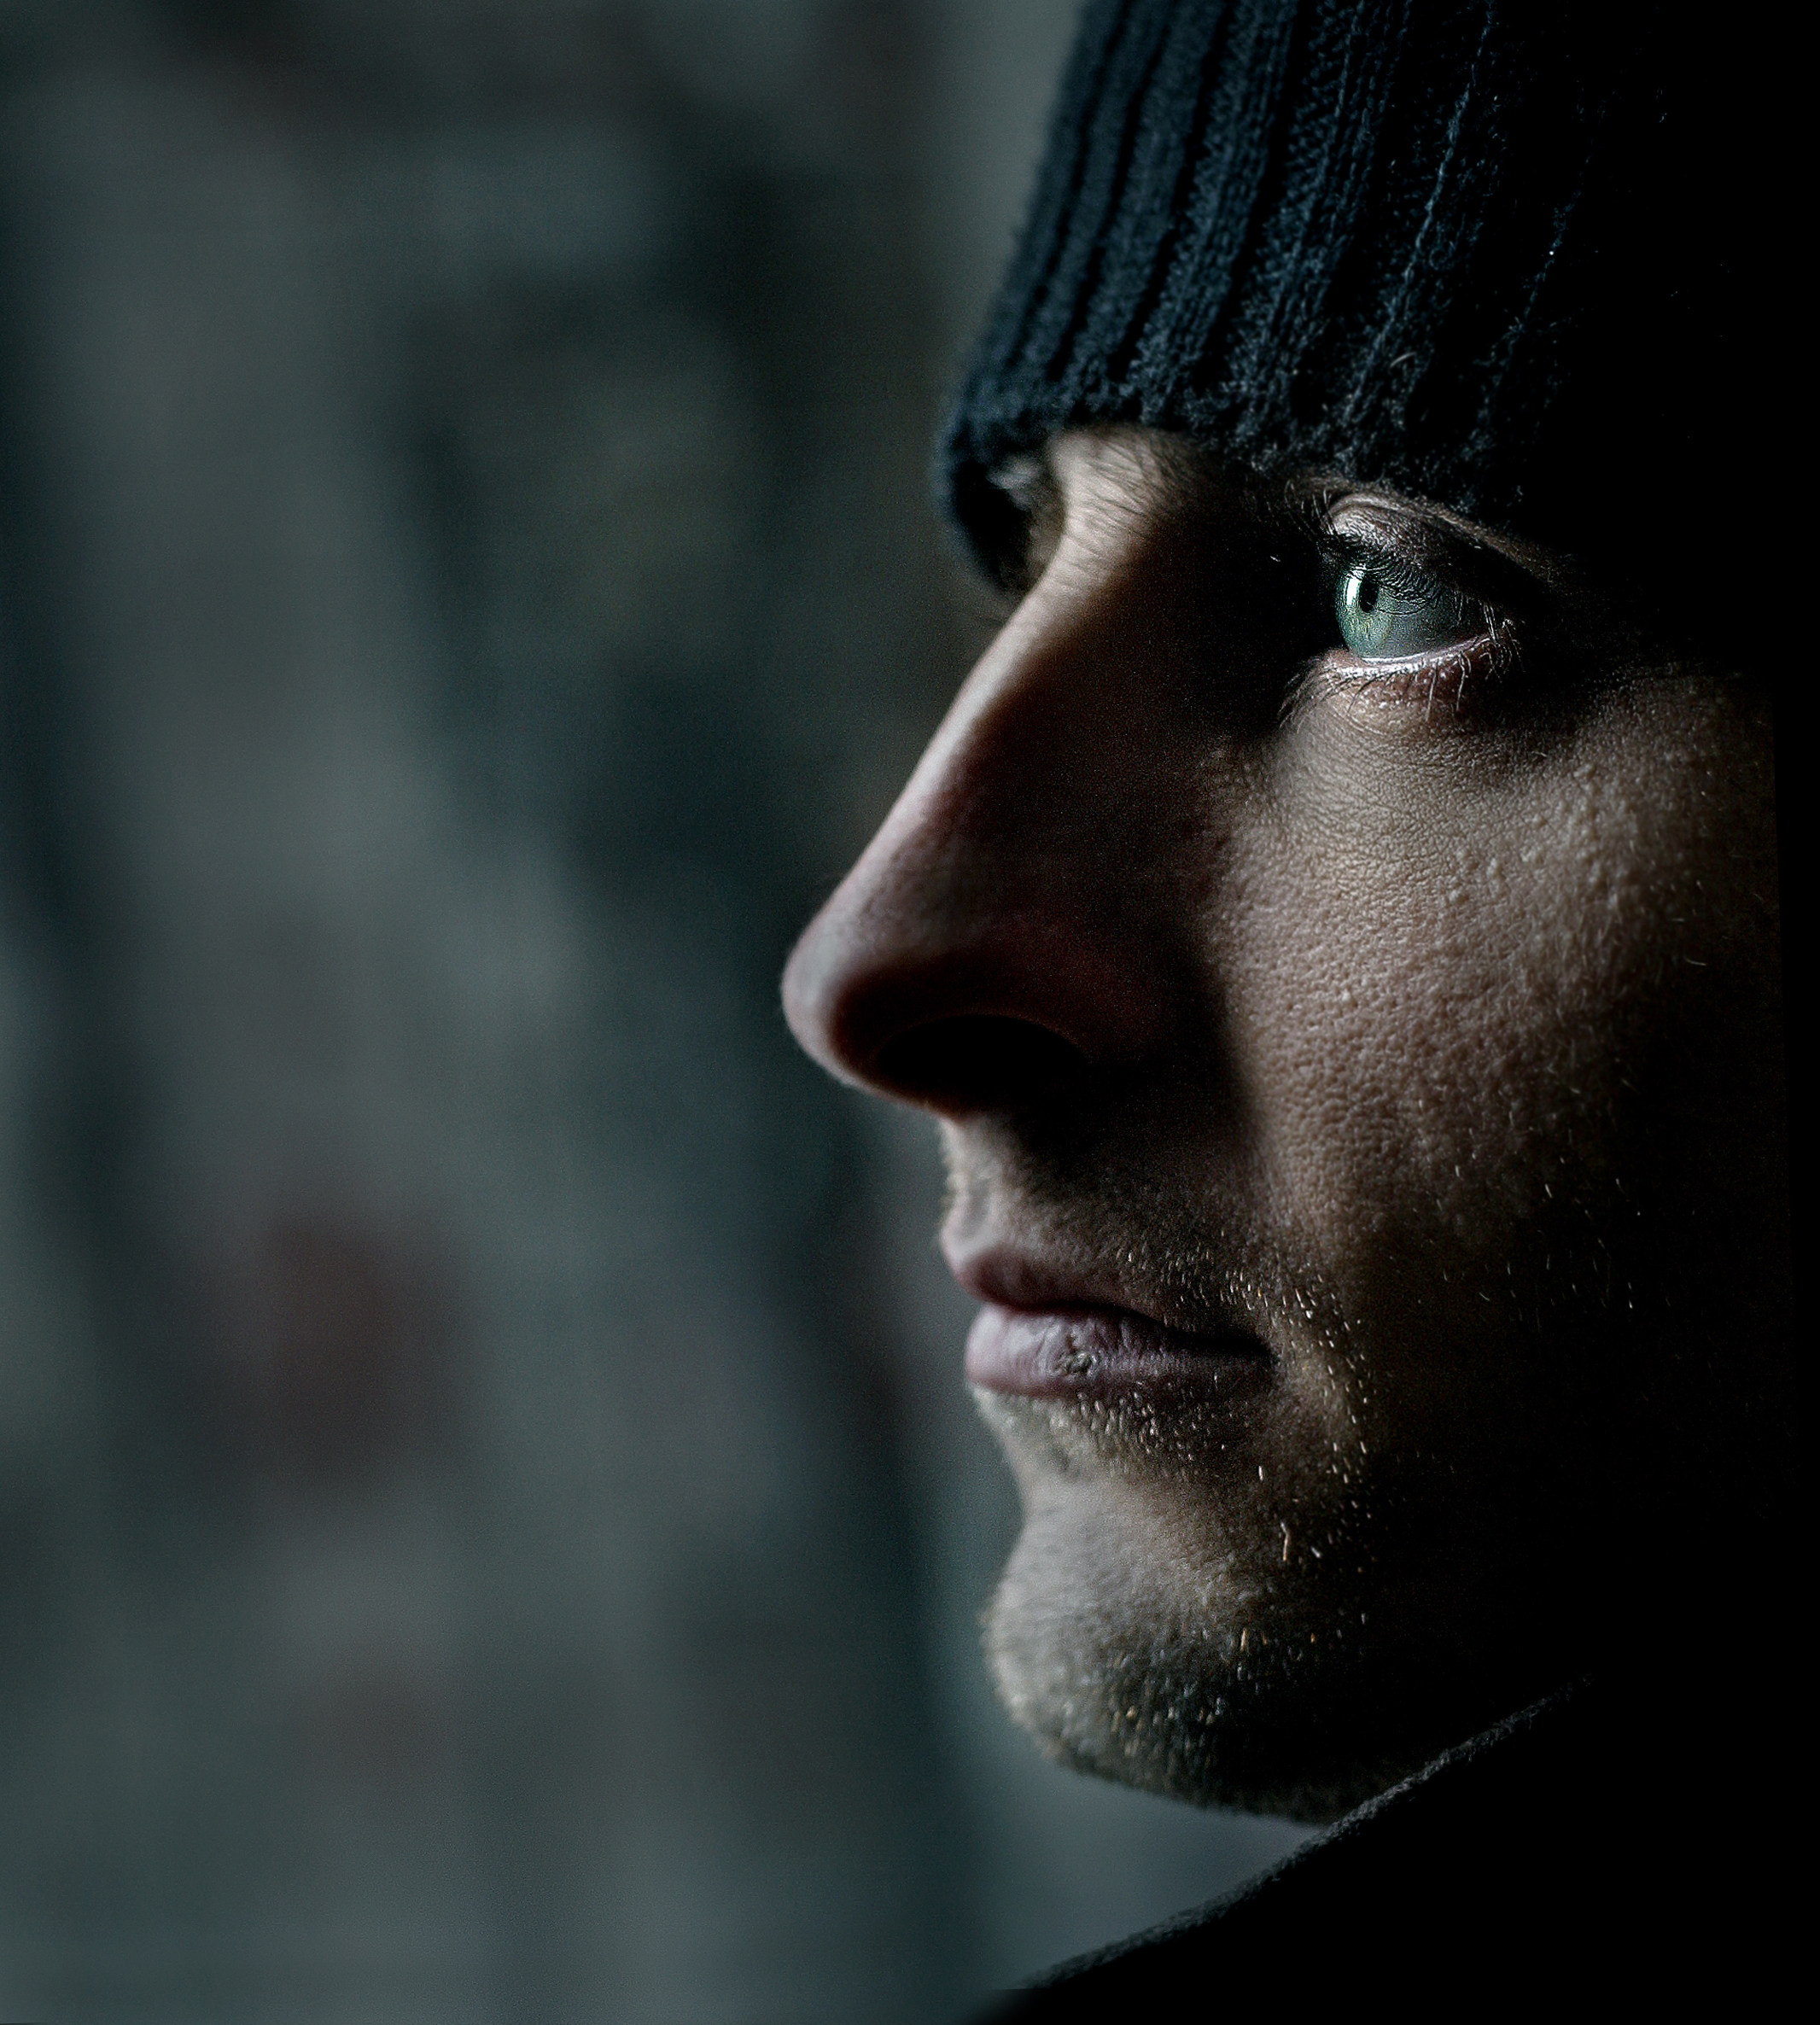
man, person, hair, photography, male, portrait, model, hat, darkness, black, beard, close up, face, nose, eyes, eye, head, beauty, emotion, green eyes, portrait photography, facial hair